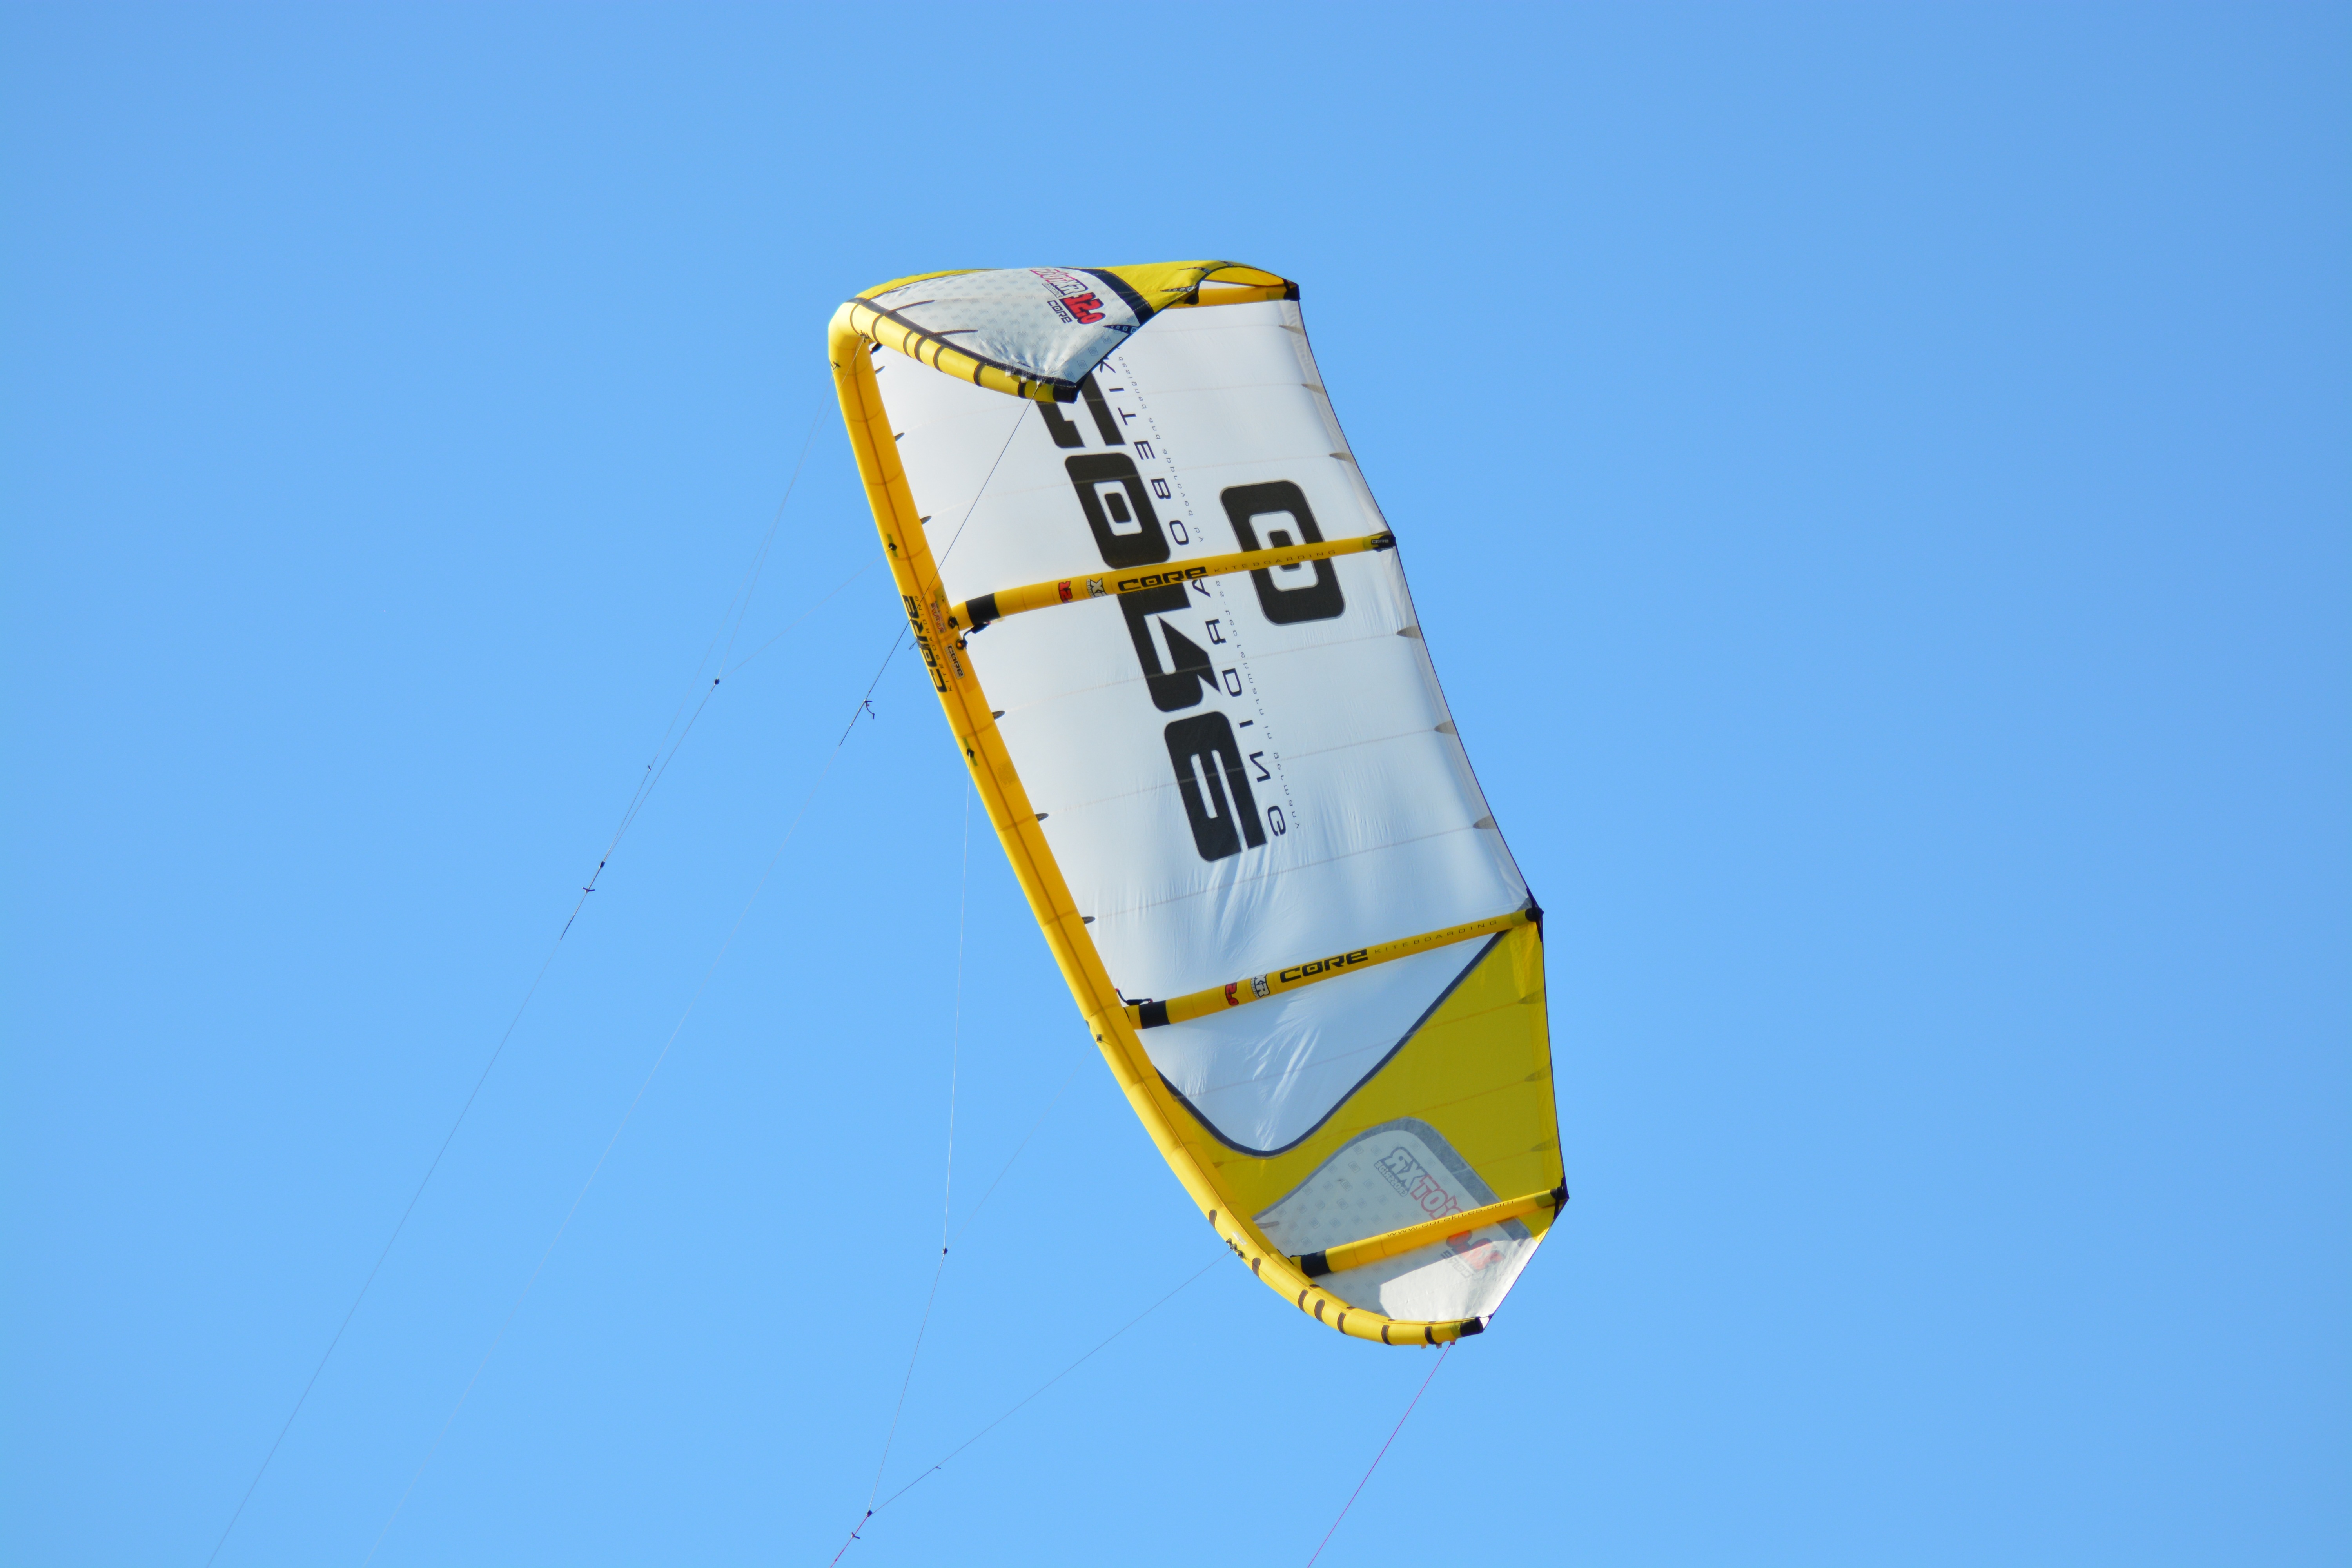
screen, sky, sport, wind, fly, kite, blue, extreme sport, leisure, toy, sporty, sports, kitesurfing, hobby, kiting, water sports, airy, kite surf, windsports, kite sports, sport kite